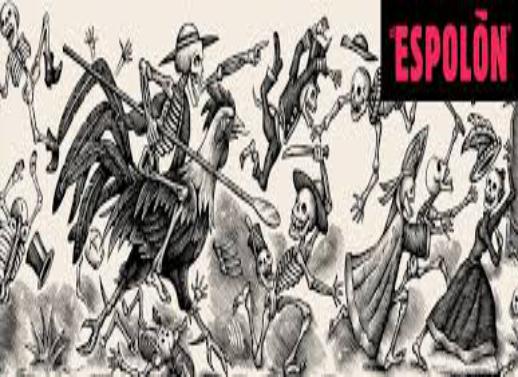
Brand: Espolon
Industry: Food